Answer in natural language. Considering the relative positions, where is gray oval dog bed (highlighted by a green box) with respect to black colour tv stand (highlighted by a blue box)? Choose between the following options: below or above
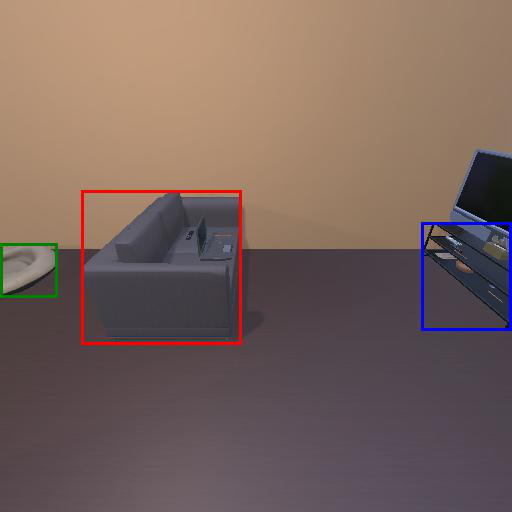
<answer>above</answer>